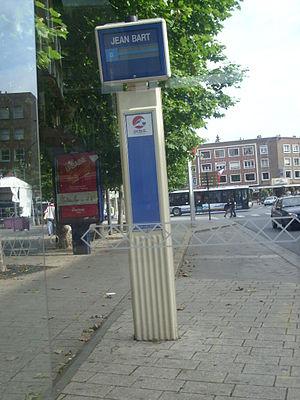
SAEIV de Dk'Bus Place Jean Bart
DK'BUS, anciennement DK'Bus Marine jusqu'en janvier 2018, est le réseau de transports en commun de la communauté urbaine de Dunkerque qui dessert depuis le 23 juin 1998 les communes de Armbouts-Cappel, Bourbourg, Bray-Dunes, Cappelle-la-Grande, Coudekerque-Branche, Coudekerque-Village, Craywick, Dunkerque, Ghyvelde, Grande-Synthe, Grand-Fort-Philippe, Gravelines, Leffrinckoucke, Les Moëres, Loon-Plage, Saint-Georges-sur-l'Aa, Spycker, Téteghem, Zuydcoote ainsi que la ville belge de La Panne et la commune d'Uxem dans la communauté de communes des Hauts de Flandre, située dans le département français du Nord.
Société des transports de Dunkerque et extensions est l'exploitant du réseau de transport en commun qui dessert l'agglomération de Dunkerque.